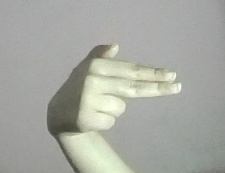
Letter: ghain